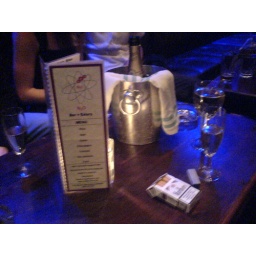
At bar in soho on the day that West Ham lost the FA cup final with Lou and phil